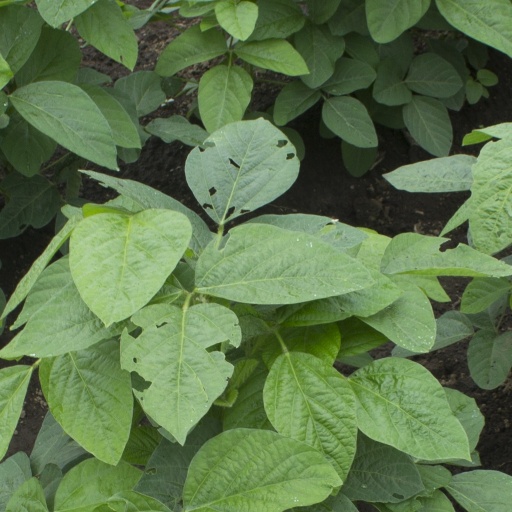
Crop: soybean